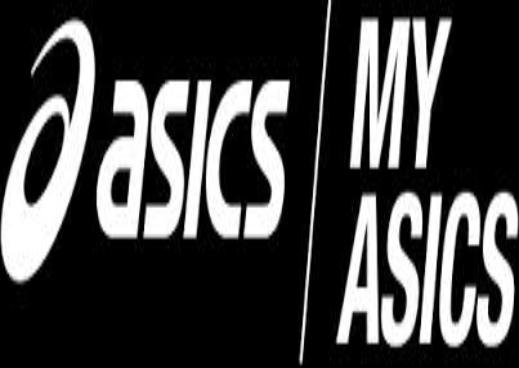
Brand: Asics
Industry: Sports